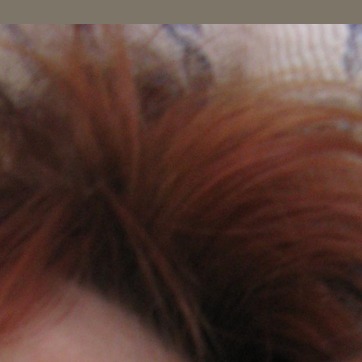
Material: hair